Bhaktivedanta Manor

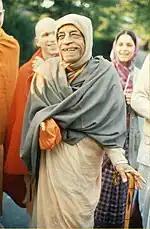
Prabhupada in Germany in 1974

The devotees endured financial hardship during their early years at the Manor, due to the substantial costs involved in maintaining the large property. A habitual international traveller, Prabhupada visited Bhaktivedanta Manor in the summer of 1973 and was delighted with the new UK base. During their meeting there in August, he told Harrison: "You have given us this shelter, and Krishna will give "you" shelter – at his lotus feet." Prabhupada later referred to Harrison as ISKCON's "archangel" for this and other gifts to the movement; in November 1977, while on his deathbed in the Vrindavan temple, the acharya removed a ring from his hand and instructed devotees to deliver it to Harrison. Prabhupada's final trip outside India, over August and September 1977, was a visit to the UK centres at Bury Place and Aldenham. While staying at the Manor, he became too sick to undertake a planned tour of the United States, and instead returned to Bombay before being transported to Vrindavan.